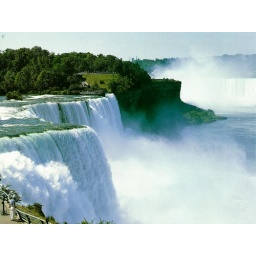
river in mountain